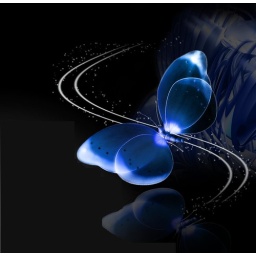
a butterfly that light in black dark heart to find red love!